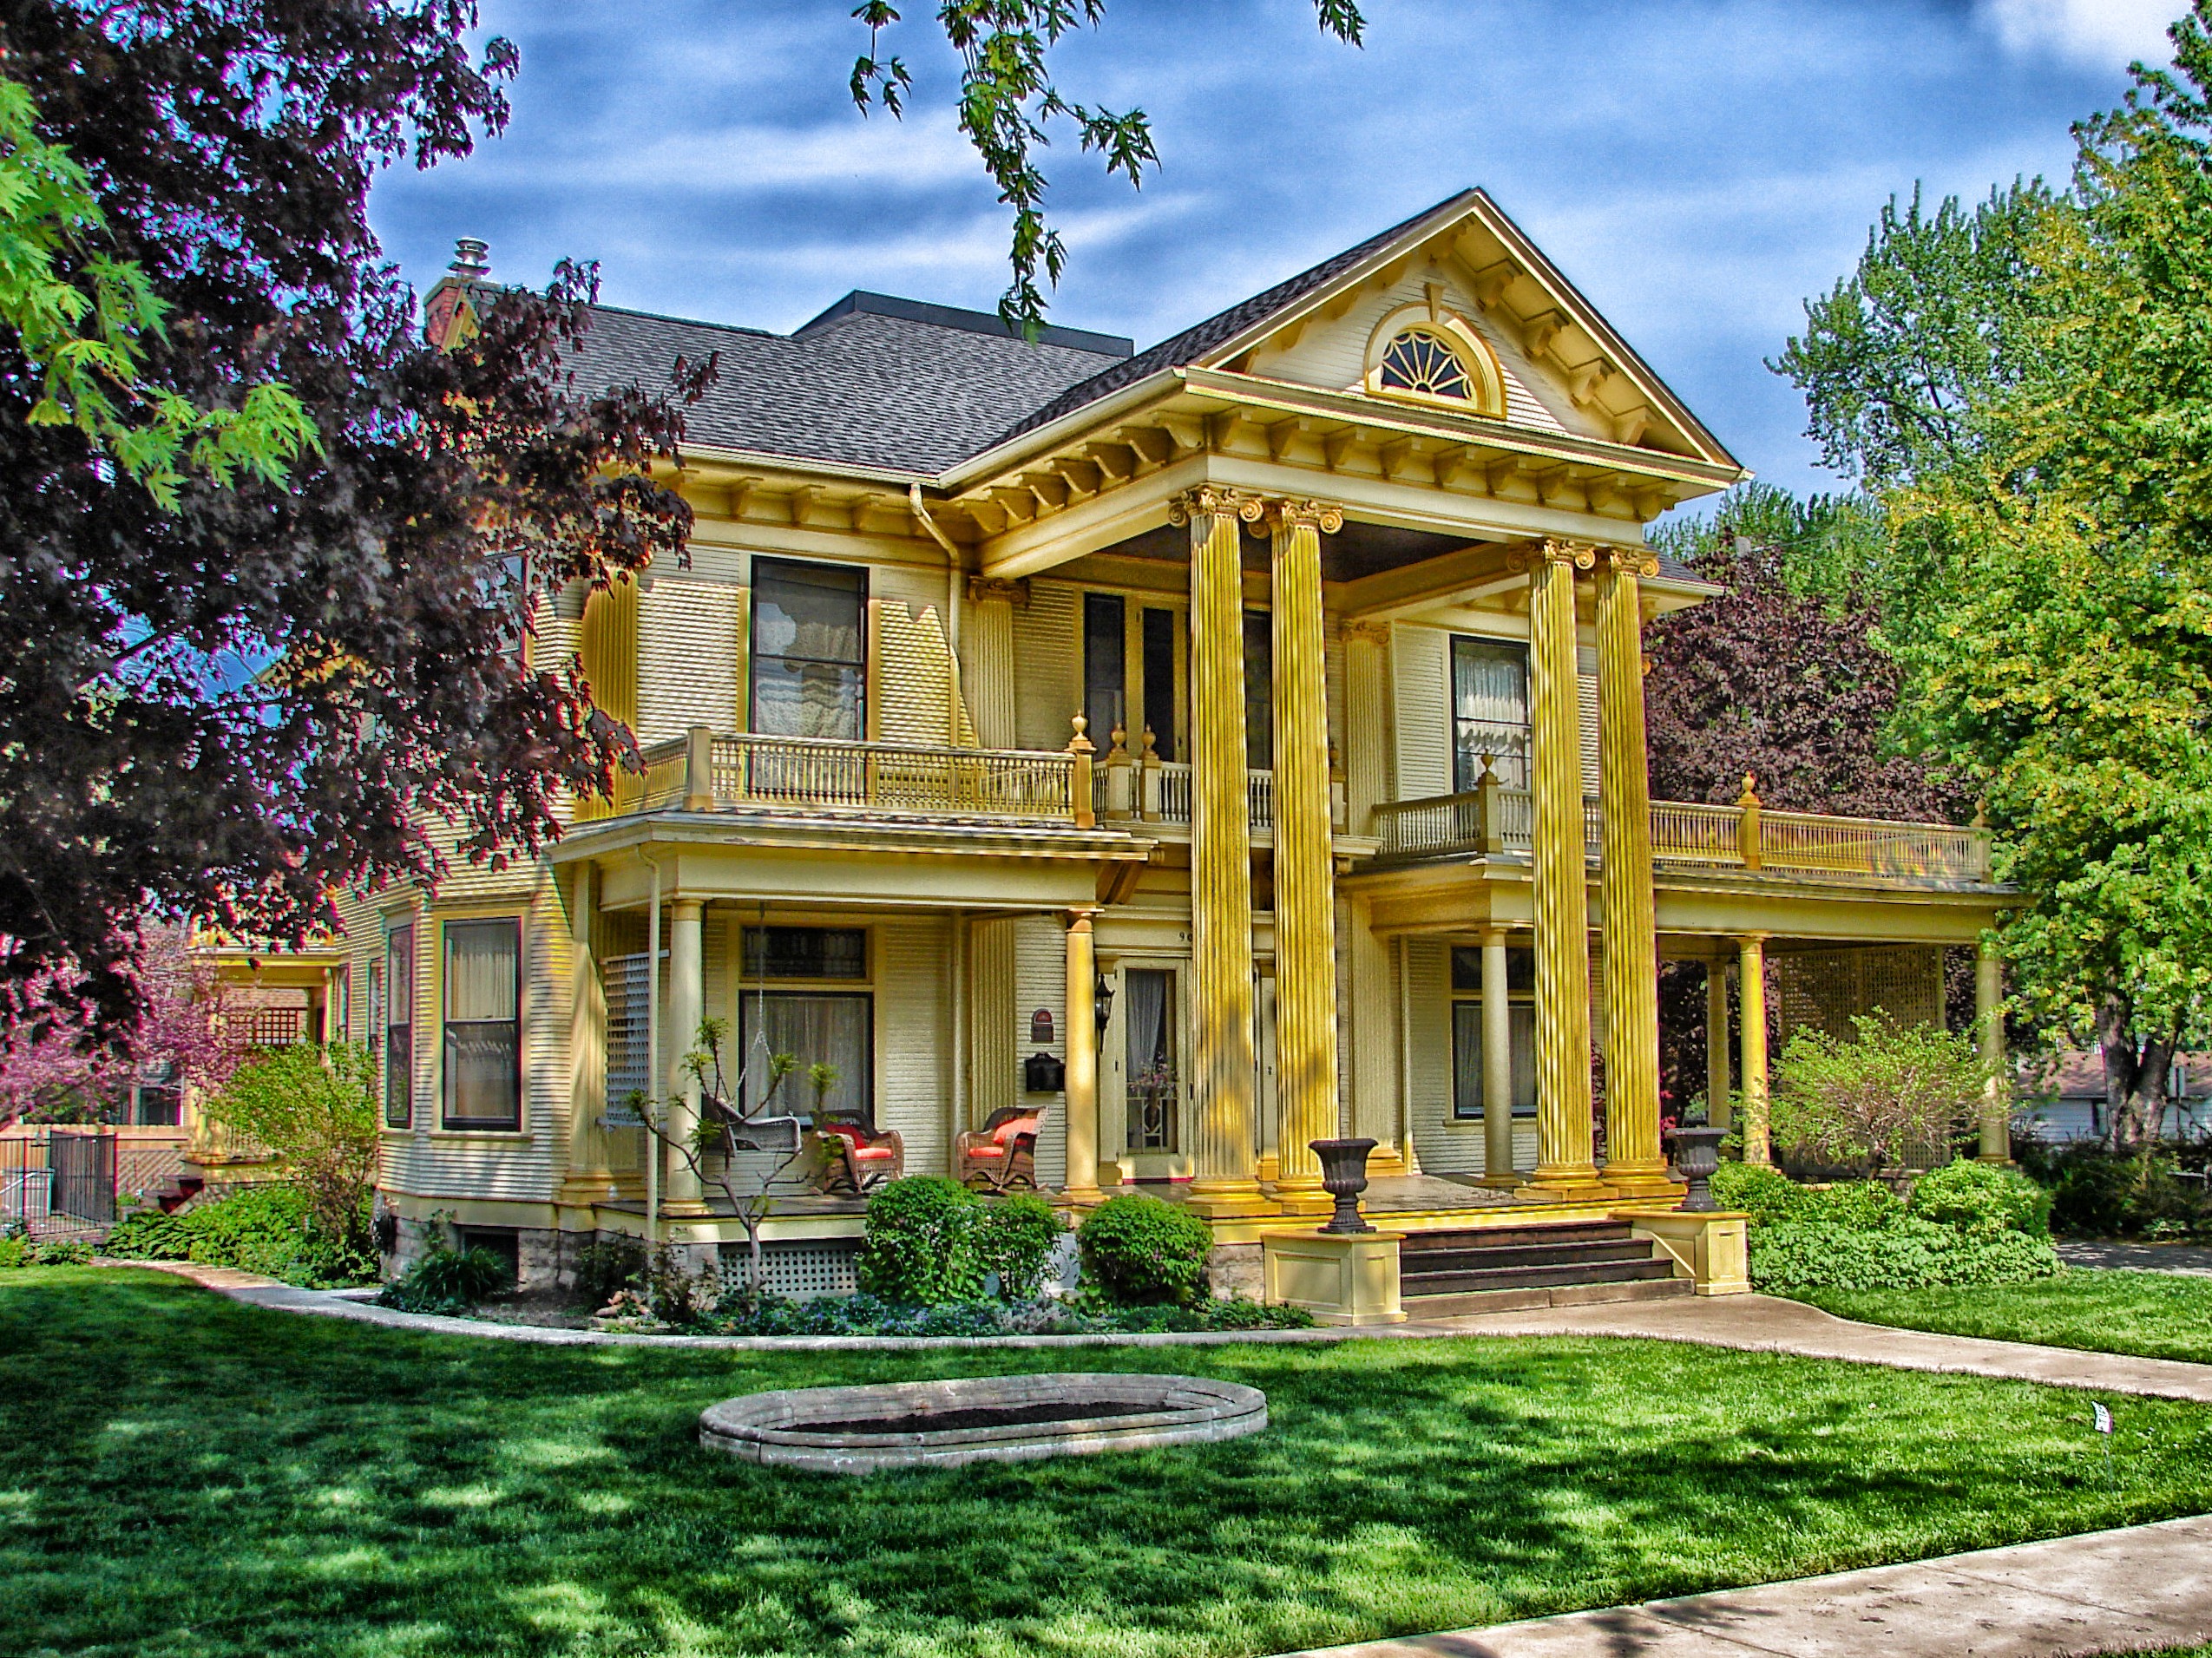
architecture, lawn, mansion, house, building, home, porch, summer, spring, cottage, backyard, landmark, facade, property, garden, outside, hdr, courtyard, illinois, estate, log cabin, yard, real estate, residential area, outdoor structure, rock island